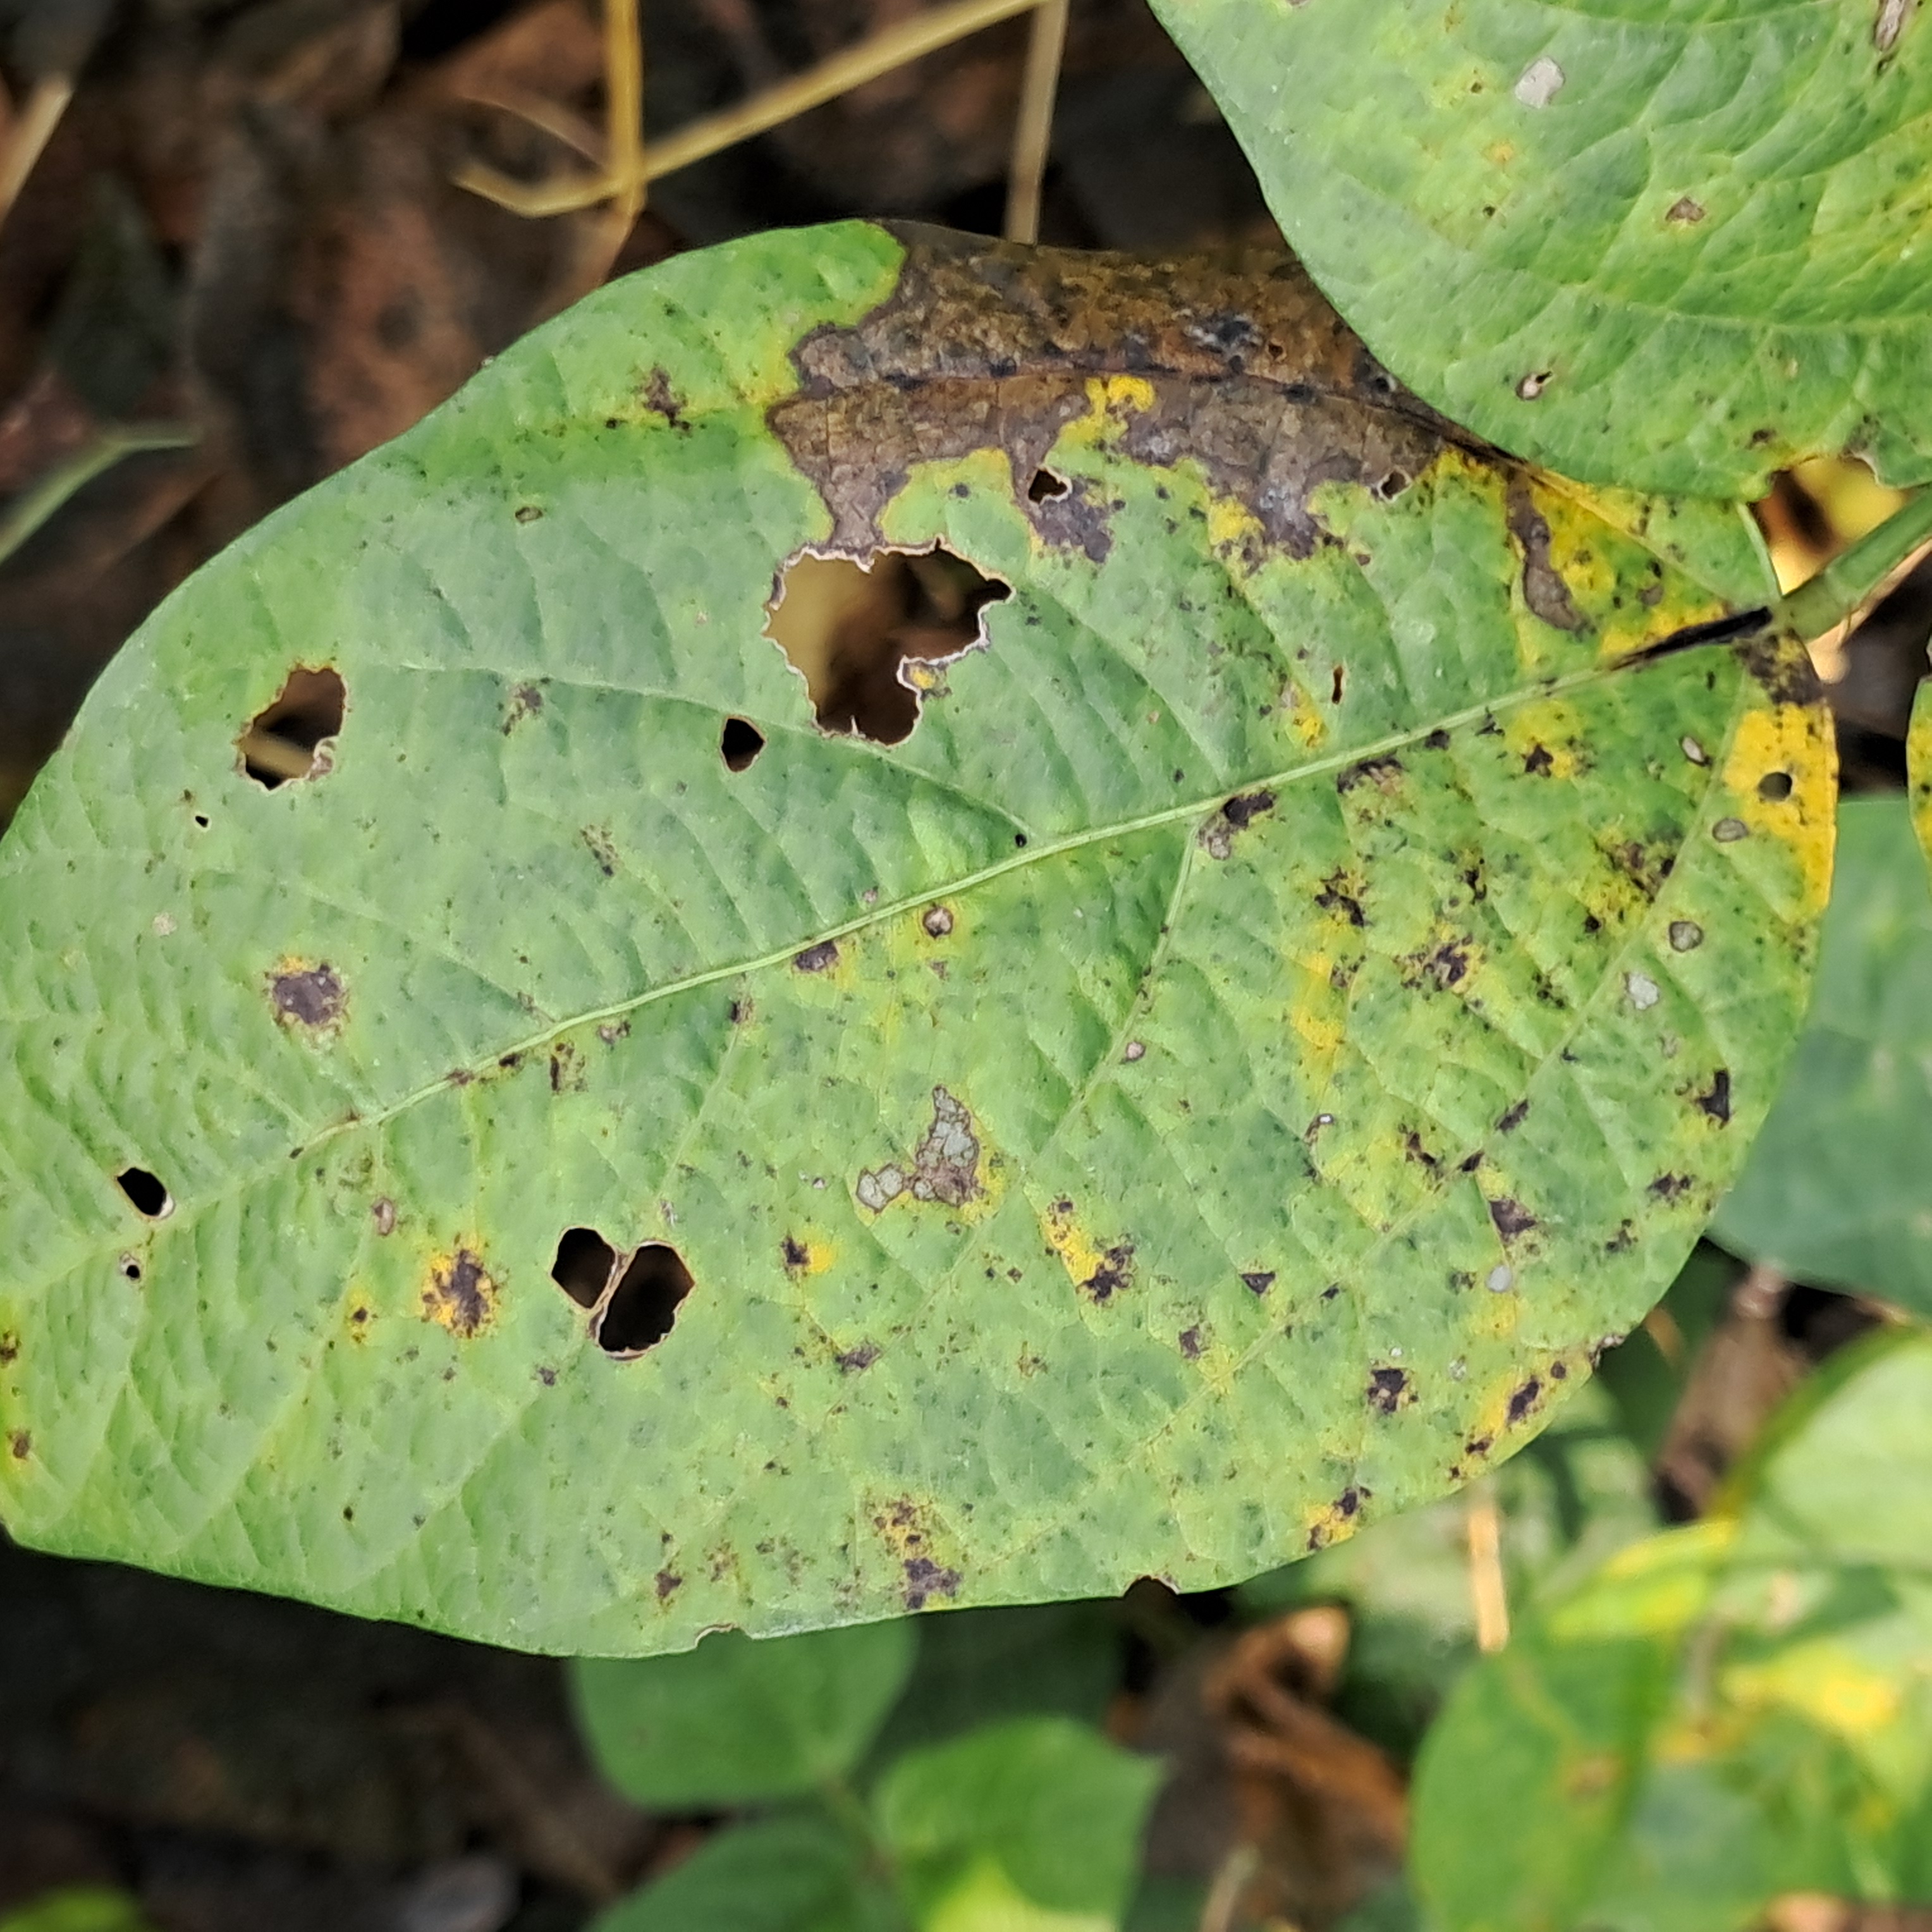
Label: Rust